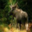
Label: deer